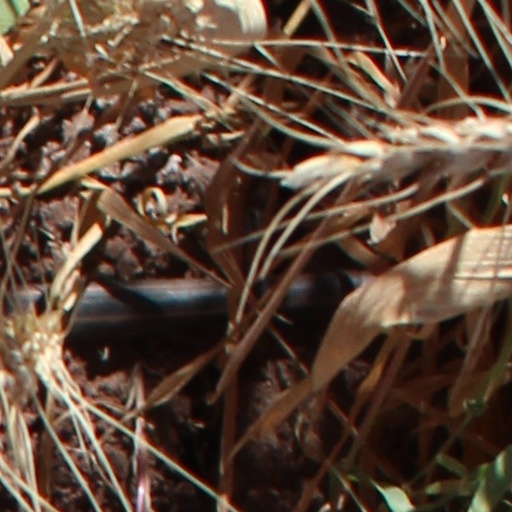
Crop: wheat